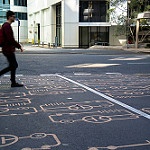
Label: street